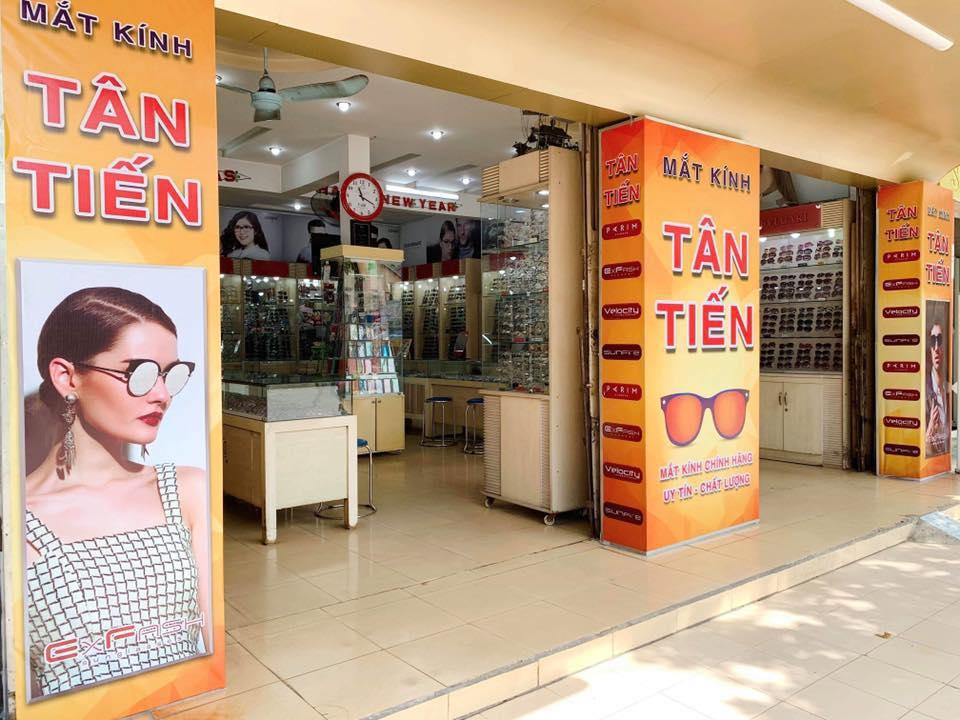
có nhiều kính mắt xuất hiện ở trong cửa hàng